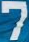
Number: 7